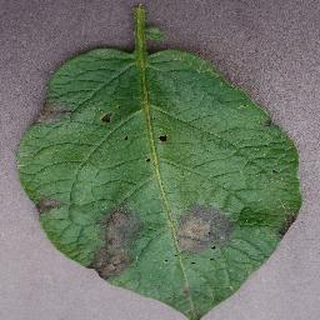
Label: potato_late_blight